Trans-American Footrace

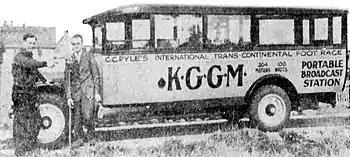
1928 publicity photograph of KGGM (now KNML), a "portable broadcast station" hired by C. C. Pyle, which each evening transmitted reports along the route of the race.

One of the earliest twentieth century multiday races was the inaugural Trans-American Footrace, which took place in 1928 starting at Legion Ascot Speedway in Los Angeles and finishing in New York City in Madison Square Garden for a distance of .